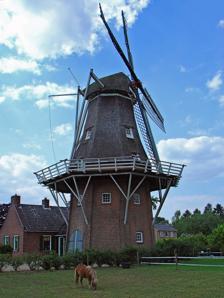
Building: Noordenveld, Norg
Country: Netherlands
Year built: 1878
Noordenveld, Norg Noordenveld , June 2008 Origin Mill name Noordenveld Mill location Westeind 16, 9331 CB, Norg Coordinates 53°03′44″N 6°27′32″E / 53.06222°N 6.45889°E / 53.06222; 6.45889 Operator(s) Private Year built 1878 Information Purpose Corn mill Type Smock mill Storeys Two-storey smock Base storeys Three-storey base Smock sides Eight sides No. of sails Four sails Type of sails Common sails Windshaft Cast iron Winding Tailpole and winch No. of pairs of millstones Two pairs Size of millstones One pair Cullen stone 1.40 metres (4 ft 7 in) diameter Noordenveld is a smock mill in Norg , Drenthe , the Netherlands . It was built in 1878 and is listed as a Rijksmonument , number 30785. History Noordenveld was built in 1878 for Willem Stevens. The millwright was J Rietsma of Zeijerveld . In 1899, the mill came into the possession of Geert Stevens, brother of Willem. It passed to his nephew Jannes Stevens in 1930. He hired the mill out, firstly to Roelof Bosman, then Jente Venema, the Enting brothers and finally to a Co-operative Society. In 1946, four new sails were fitted by millwright Dijk of Leek. The mill had been reduced to working on two sails by this date. Photographs show that the mill was equipped with Patent sails at one time. In 1962, the Nijhof family of Haren , Groningen bought the mill and restored it. The base was used a living accommodation until 1973 when a new house was built adjoining the mill. During this time the condition of the mill deteriorated and it was no longer in working order. The mill was restored in 1990 but by then nearby trees were robbing the mill of wind. They were cut down in 1998. In that year, the mill was sold to Jan Doorenbos. A new entrance was made to the mill so that visitors did not have to enter though the house. In 2002 the mill was equipped with two pairs of millstones , restoring it to its pre-1962 condition. Description For an explanation of the various items of machinery, see Mill machinery . Noordenveld is what the Dutch describe as an "achtkante stellingmolen". It is a two-storey smock mill on a three-storey brick base. The stage is at second-floor level, 7.00 metres (23 ft 0 in) above ground level. The smock and cap are thatched . The mill is winded by a tailpole and winch. The four Common sails have a span of 19.20 metres (63 ft 0 in) are carried in a cast-iron windshaft , which was cast by Fabrikaat Muinck-Keizer of Martenshoek , Groningen in 1904. The windshaft was originally cast solid and had to be bored through to take Patent sails at a later date, this was probably the work of a millwright called Rolde. The windshaft also carries the brake wheel , which has 55 cogs. The brake wheel drives the wallower (30 cogs) at the top of the upright shaft . At the bottom of the upright shaft the great spur wheel , which has 86 cogs, drives the 1.40 metres (4 ft 7 in) diameter Cullen millstones and the French Burr millstones via lantern pinion stone nuts which have 27 staves each. Millers Willem Stevens 1878-99 Geert Stevens 1899-1930 Roelof Bosman 1930- Jente Veenma Enting brothers Co-operative Society Reference for above:- Public access Noordenveld is open on Saturdays from 11:00 to 16:00, alternating with De Hoop , the other windmill in Norg. References Wikimedia Commons has media related to Noordenveld, Norg .